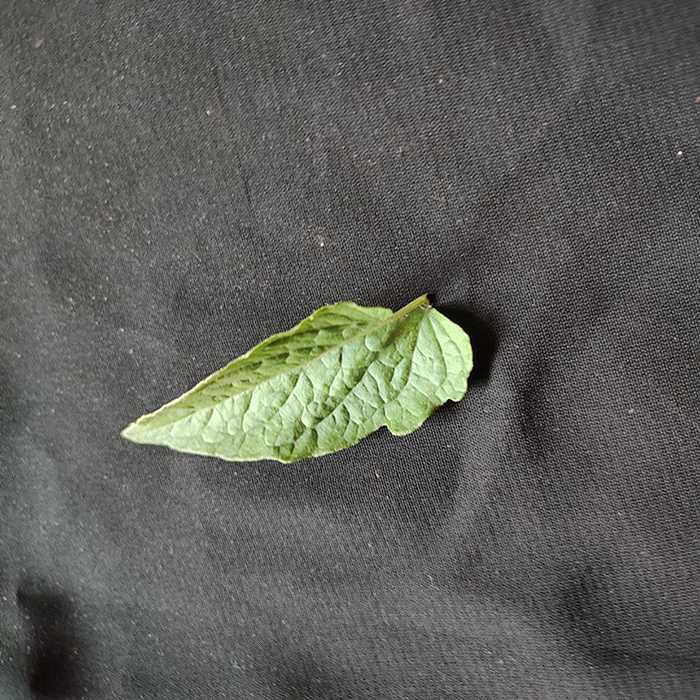
Plant: Tomato
Label: Tomato Fresh leaf